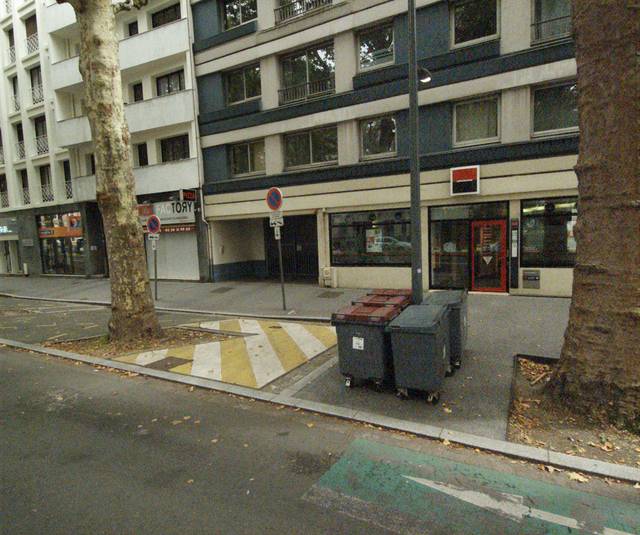
Region: France
Coordinates: 50.632, 3.046